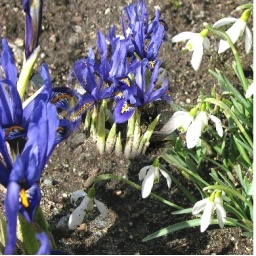
This is the first flowers to bloom in my garden this year. I love blue and white together.